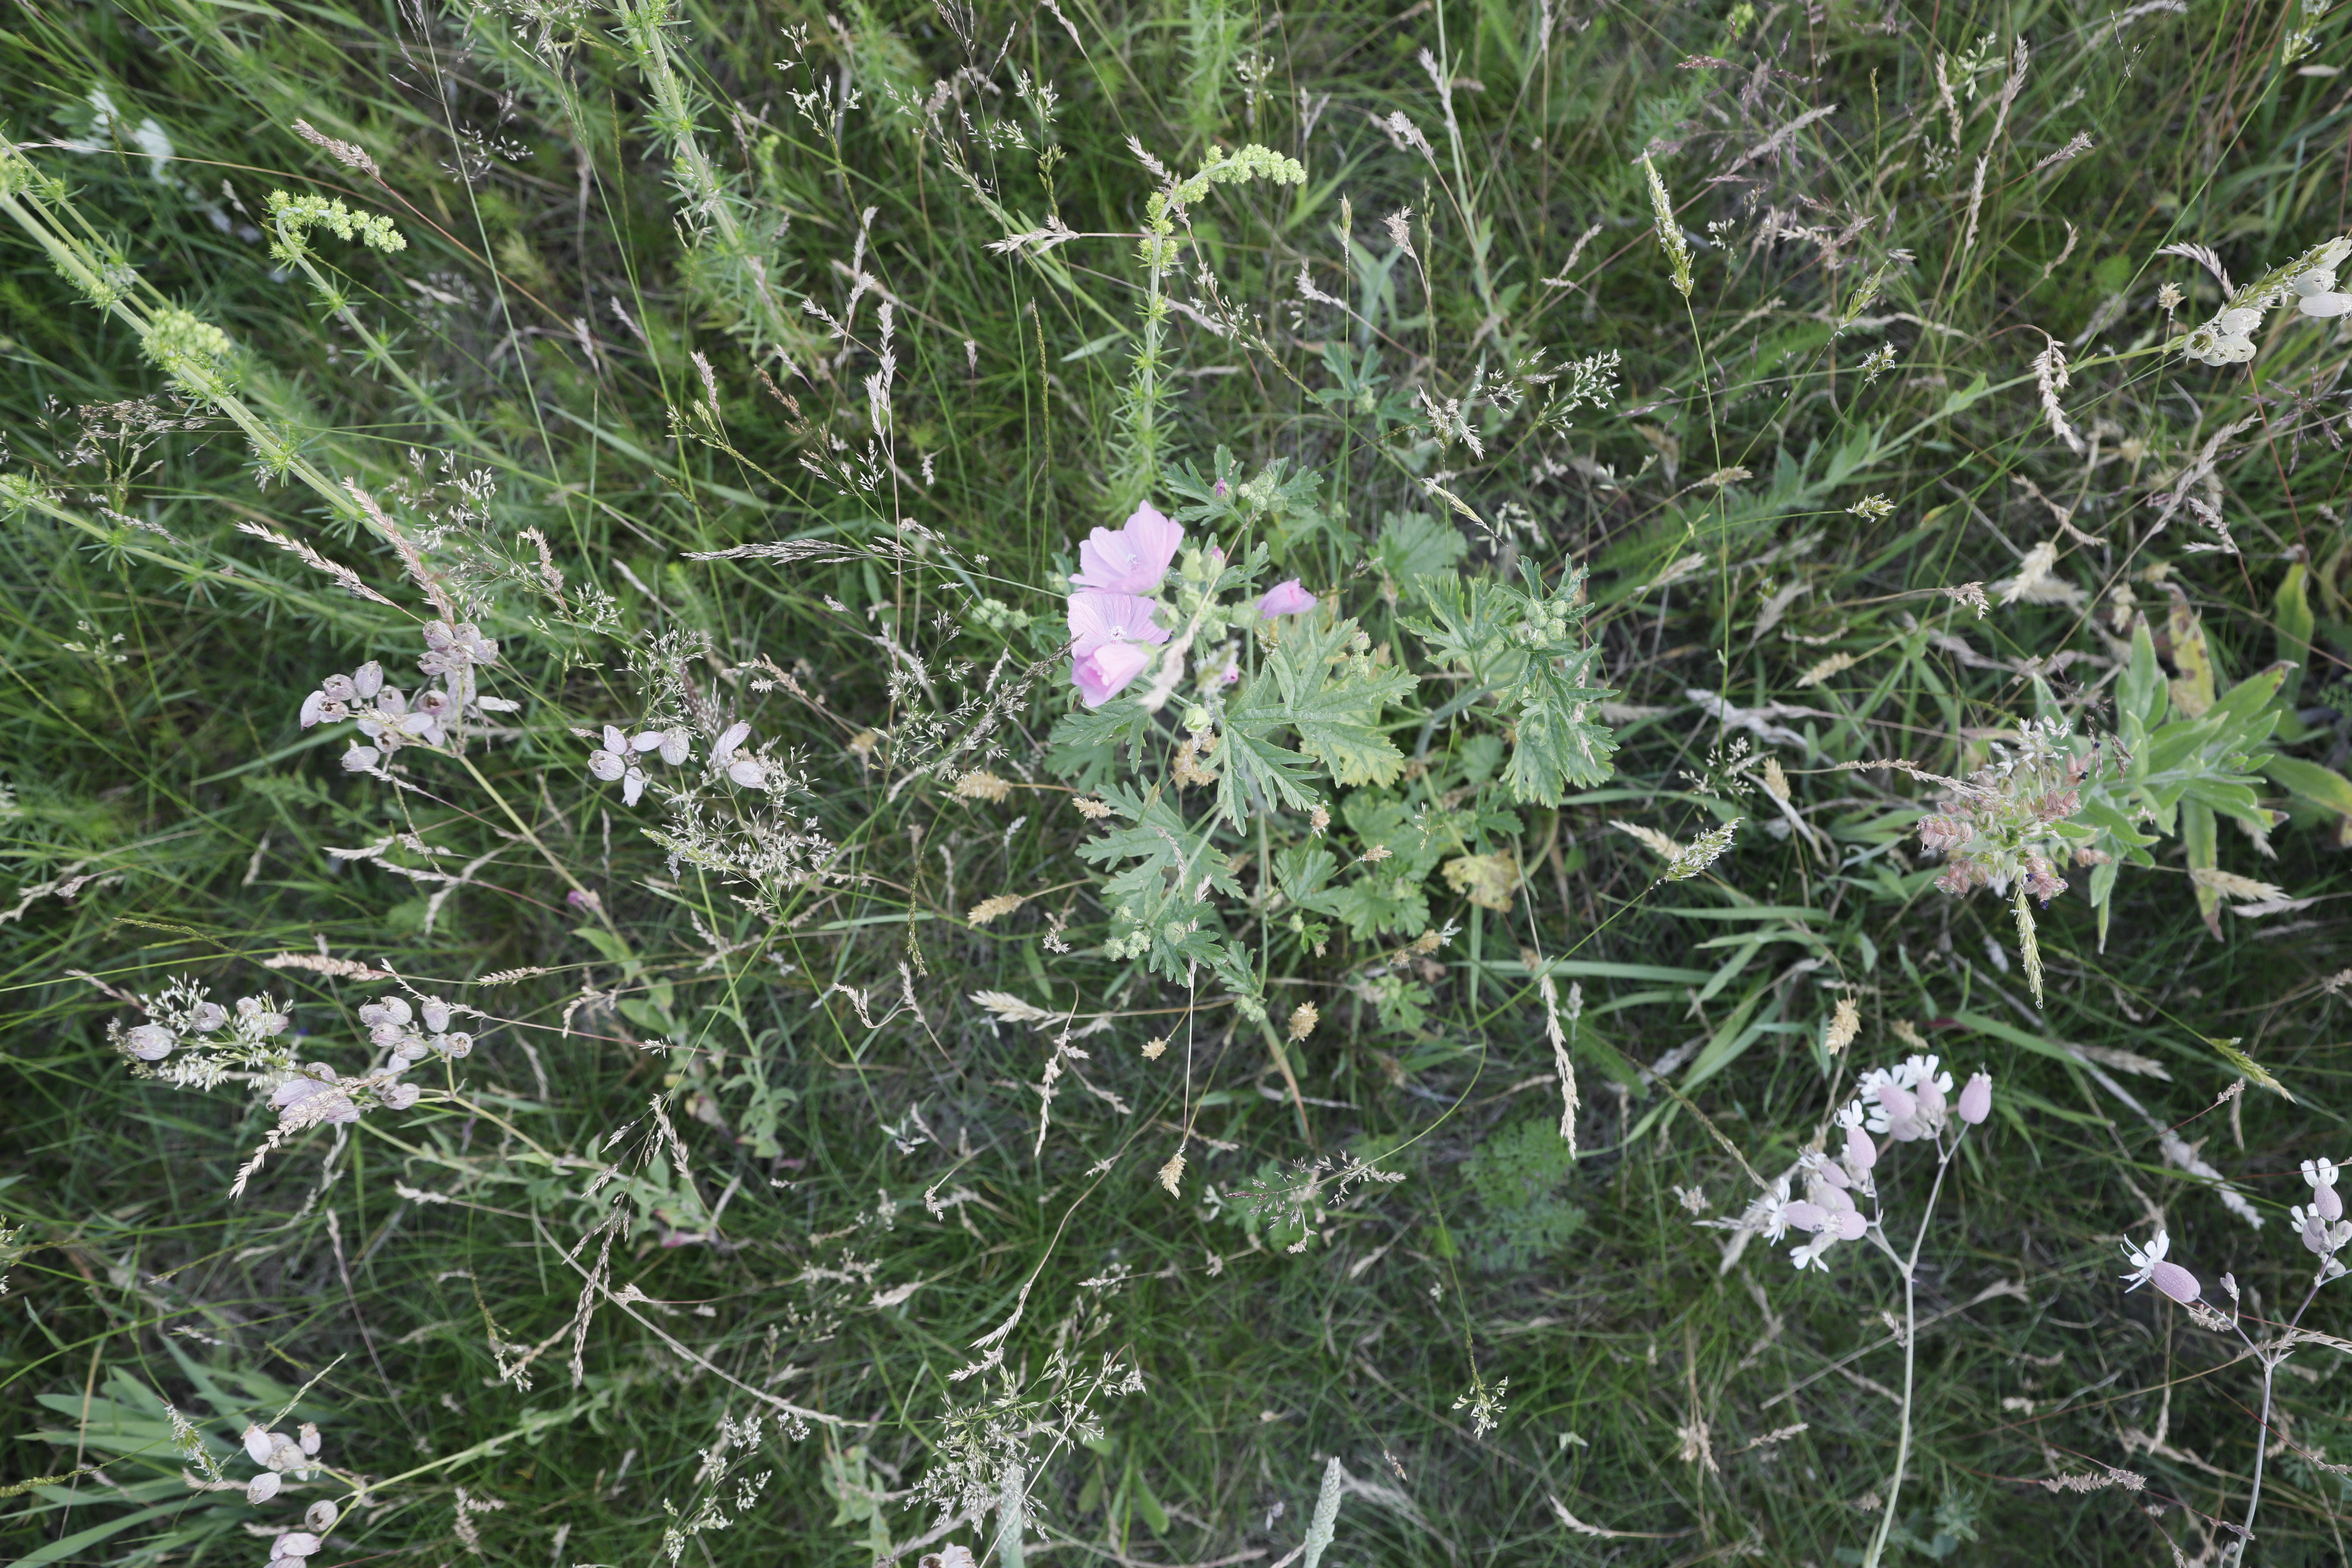
Plant species: Malva moschata, Silene vulgaris